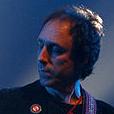
Age: 46